Areyo Hoshikuzu

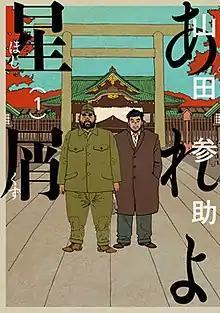
The first volume of "Areyo Hoshikuzu" featuring Tokutarō Kawashima and Kadomatsu Kuroda

is a Japanese manga series written and illustrated by Sansuke Yamada. Serialized in the manga magazine "Comic Beam" from September 2013 to February 2018, the series follows two veterans of the Imperial Japanese Army in the aftermath of World War II. "Areyo Hoshikuzu" received widespread critical acclaim, winning a Tezuka Osamu Cultural Prize and the Grand Prize at the Japan Cartoonists Association Awards.